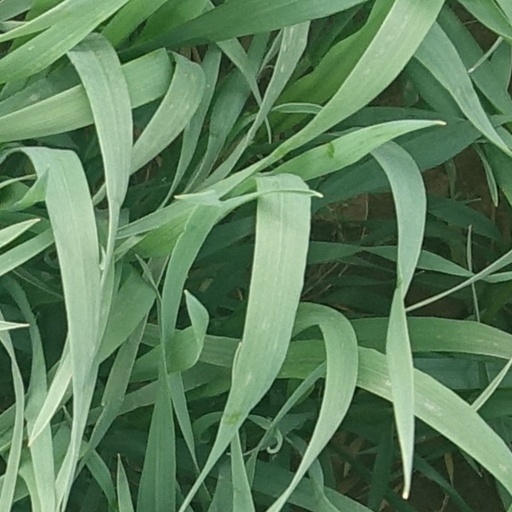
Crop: wheat